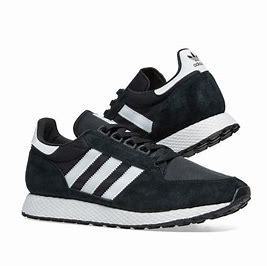
Brand: Adidas
Model: Forest Grove